Troma Entertainment

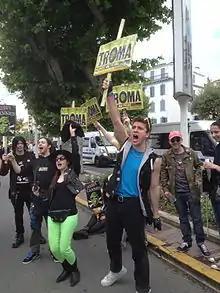
Protesters outside the 2013 Cannes Film Festival, demanding an award for Troma

Troma holds an annual Tromadance Festival, originally taking place in Park City, Utah at the same time as the Sundance Festival to accentuate their true independence from the mainstream. The festival screens submitted movies from independent filmmakers from around the world, the best of which are usually released on DVD by Troma or compiled in the Best of Tromadance series. In parallel, Troma acts as adviser to aspiring filmmakers with Kaufman teaching classes, contributing cameos and often releasing the finished films on DVD.